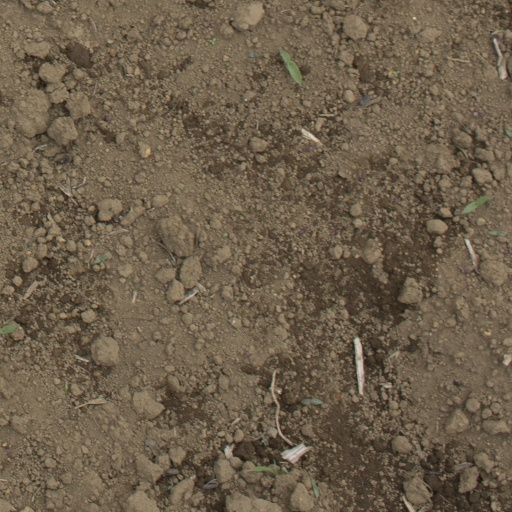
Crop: Jerusalem artichoke